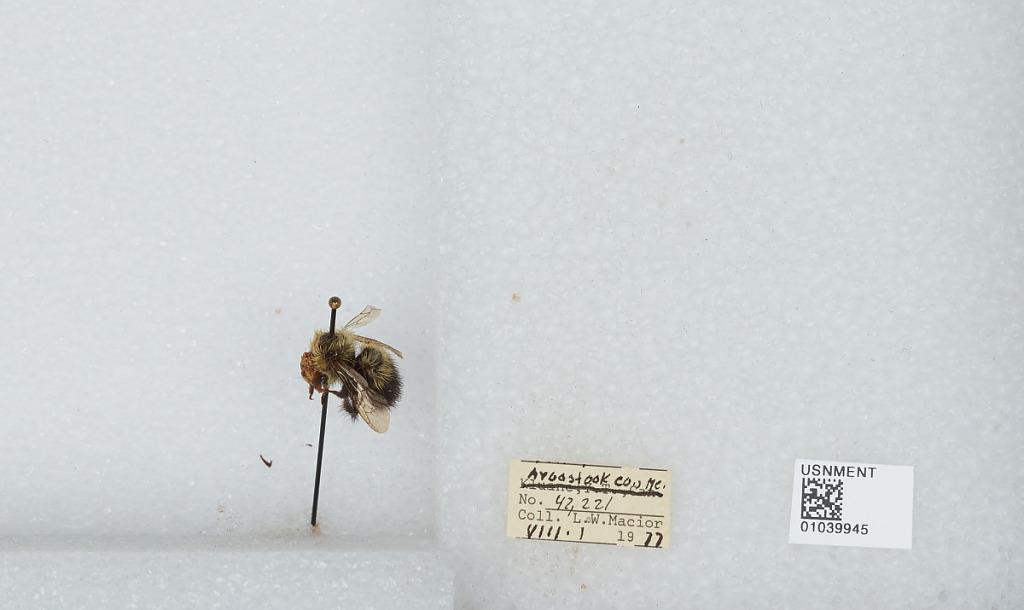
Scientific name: Bombus (Pyrobombus) vagans vagans Smith
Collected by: L. Macior
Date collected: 1977-8-1
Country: United States
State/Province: Maine
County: Aroostook
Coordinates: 46.65, -68.58